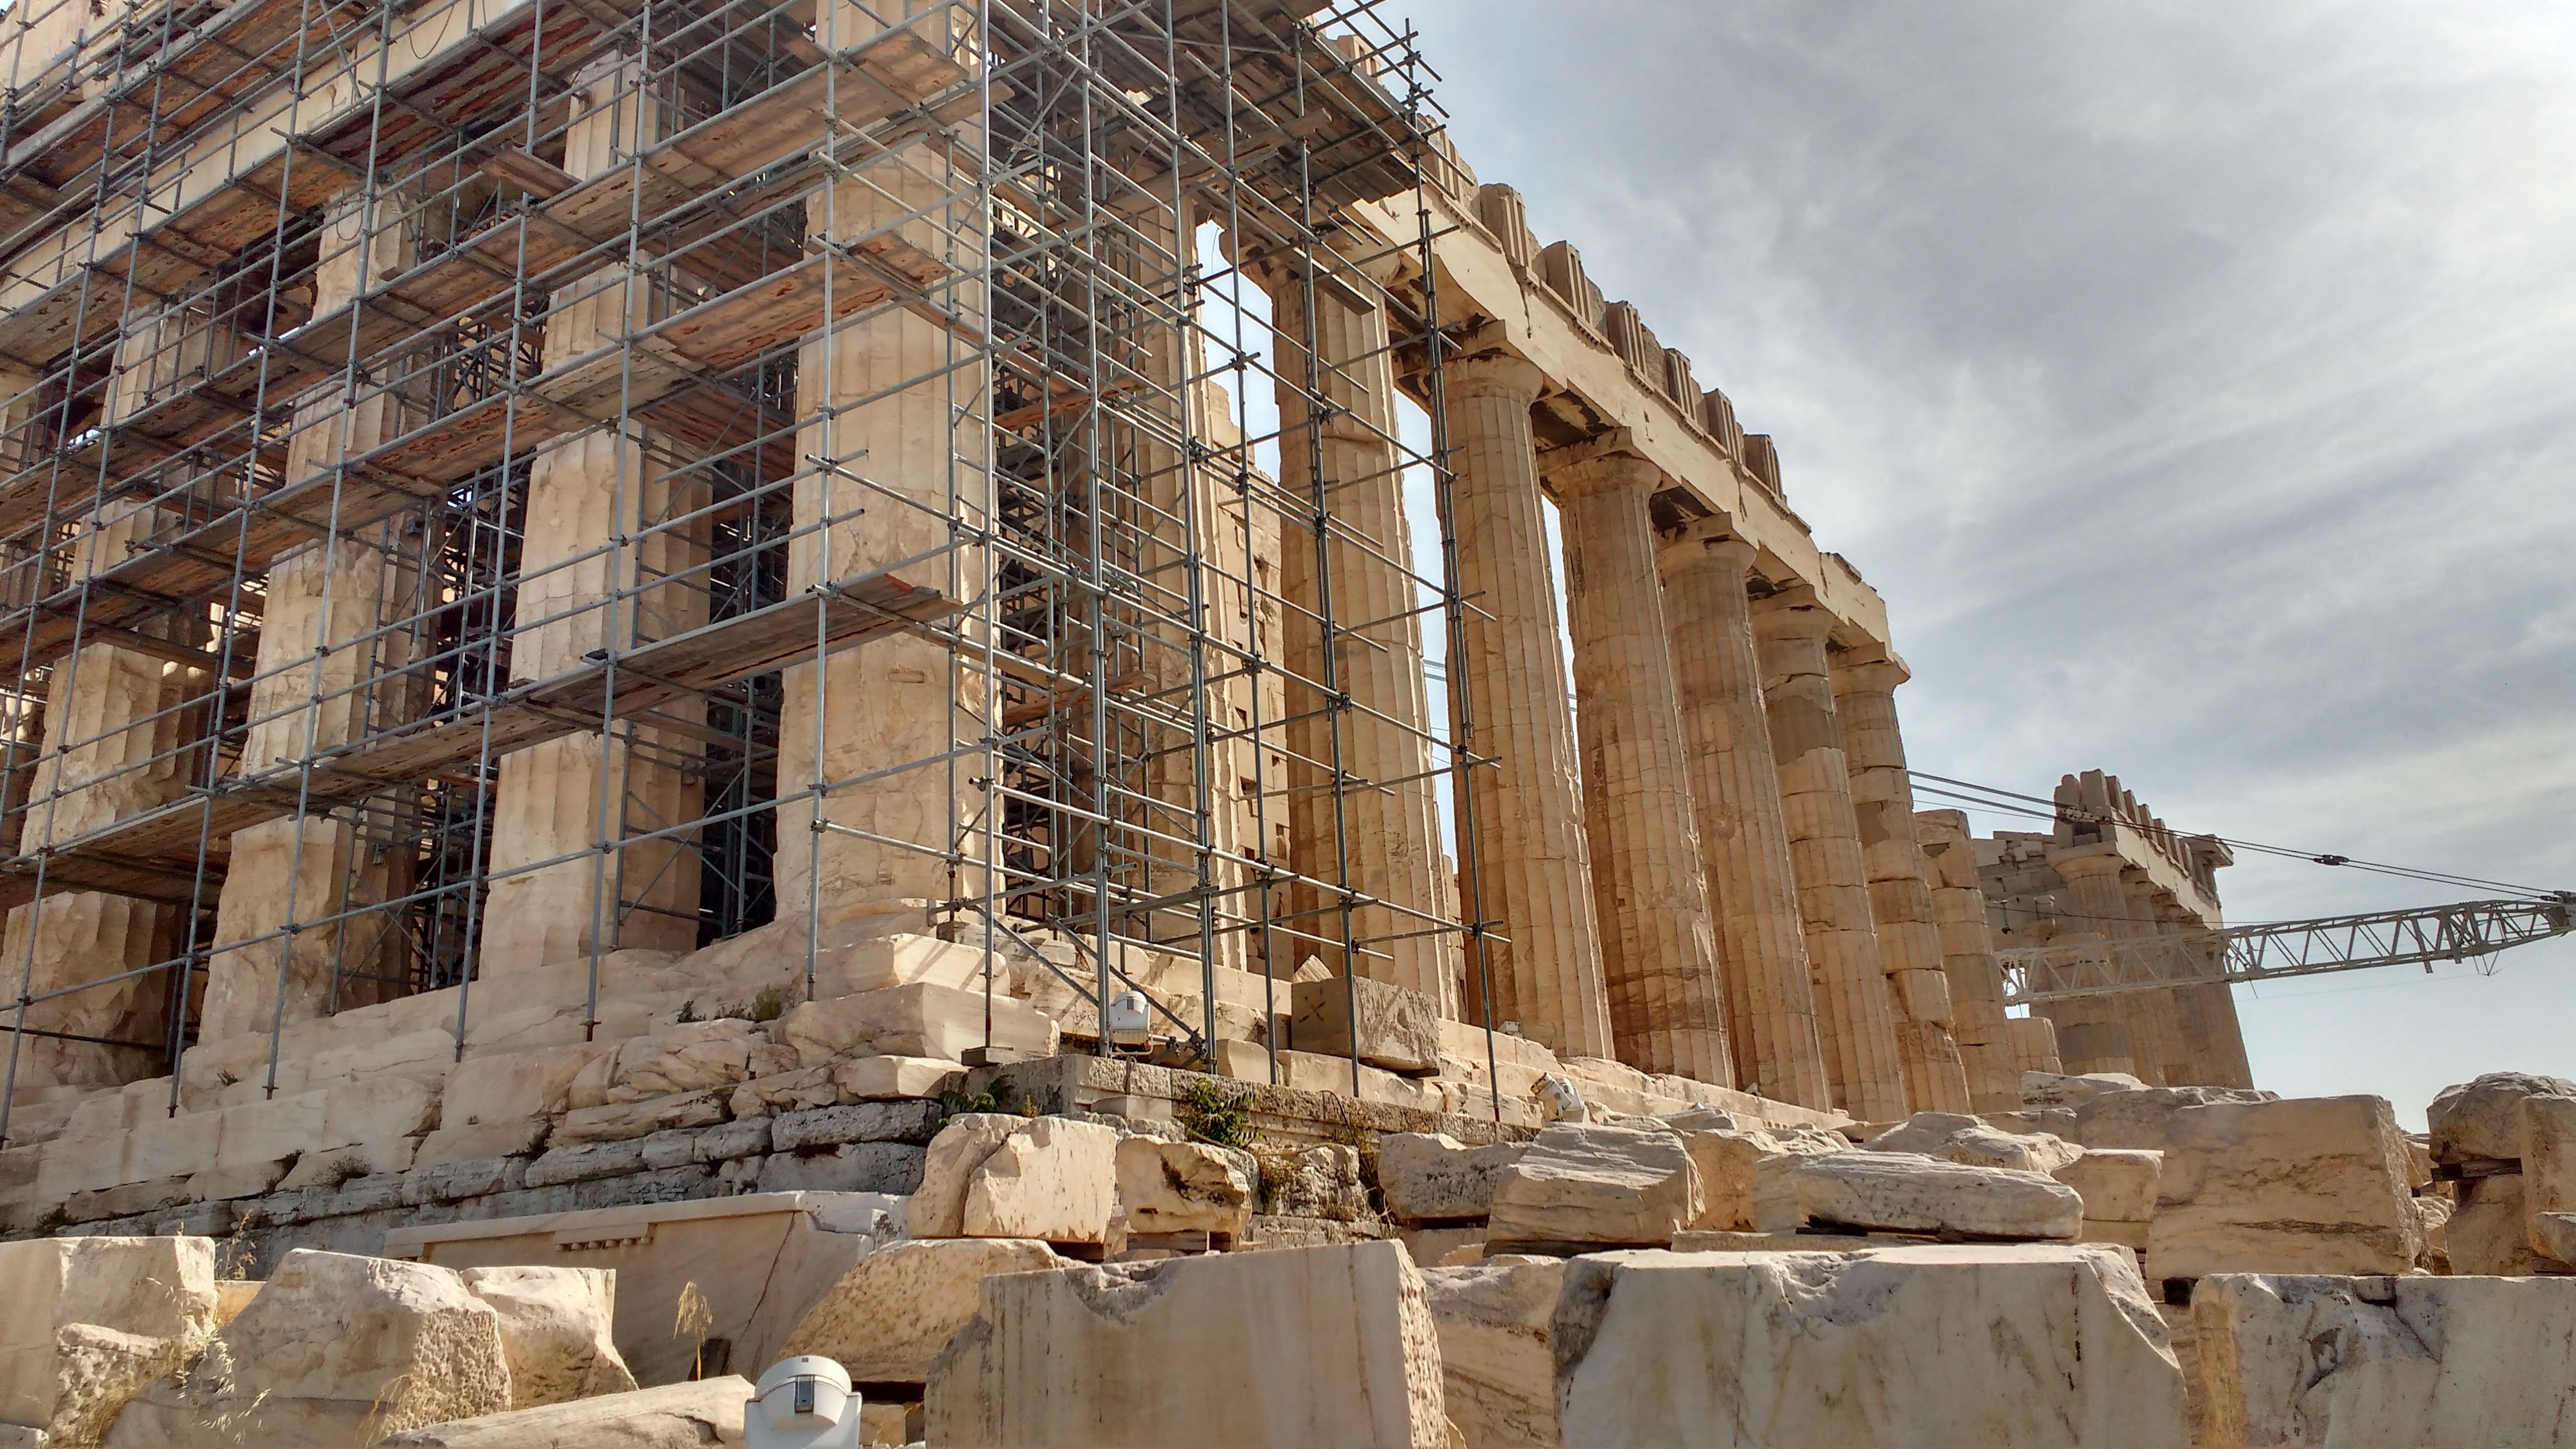
architecture, building, wall, ancient, landmark, place of worship, temple, ruins, history, restoration, athens, archaeological site, roman temple, historic site, athena, ancient history, ancient roman architecture, ancient greek temple